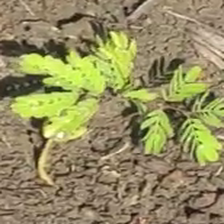
Weed species: Dwarf_cassia_(Chamaecrista pumila)